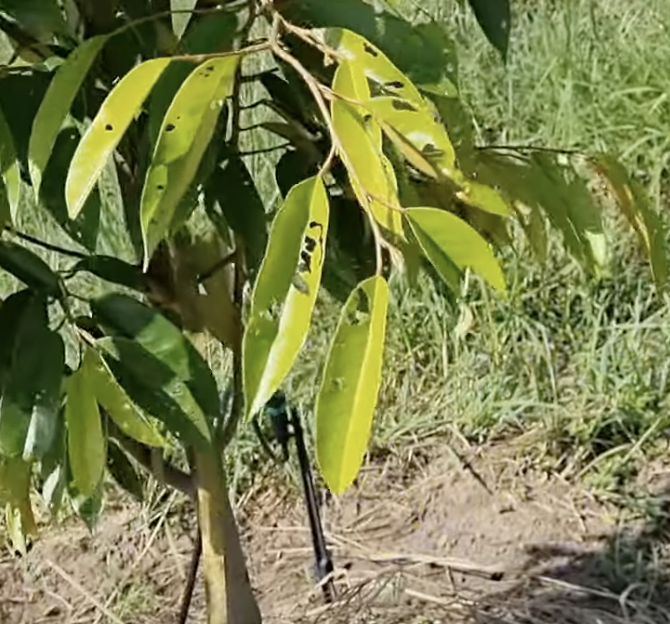
Label: yellow_leaf